Christian feminism

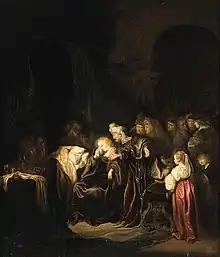
Painting depicting Bathsheba and David mourning the death of their son, Nathan.

On the other hand, by designating qualities to either be feminine or masculine, it creates expectations of how men and women must act. In the Book of Kings, they emphasize the role of mothers by the grief that they must display towards the death of their family members. Thus, even in royalty, the role of a mother is valued over queenship. For instance, in Samuel 2, when Bathsheba mourned the death of her son, she establishes her role as a mother. Then, as there are specific traits that are expected of women, if they fail to meet these qualities, then they are characterized as masculine. Contrasting Bathsheba's display of her maternal role is Athaliah's massacre of the royals of Judah that led her to become the monarch for several years. Caused by her ruthlessness and headstrong personality, Athaliah is often described to display masculinity but also described as not being entirely masculine because of her identity as a woman.